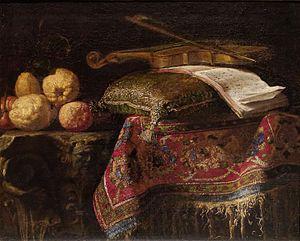
Nature morte